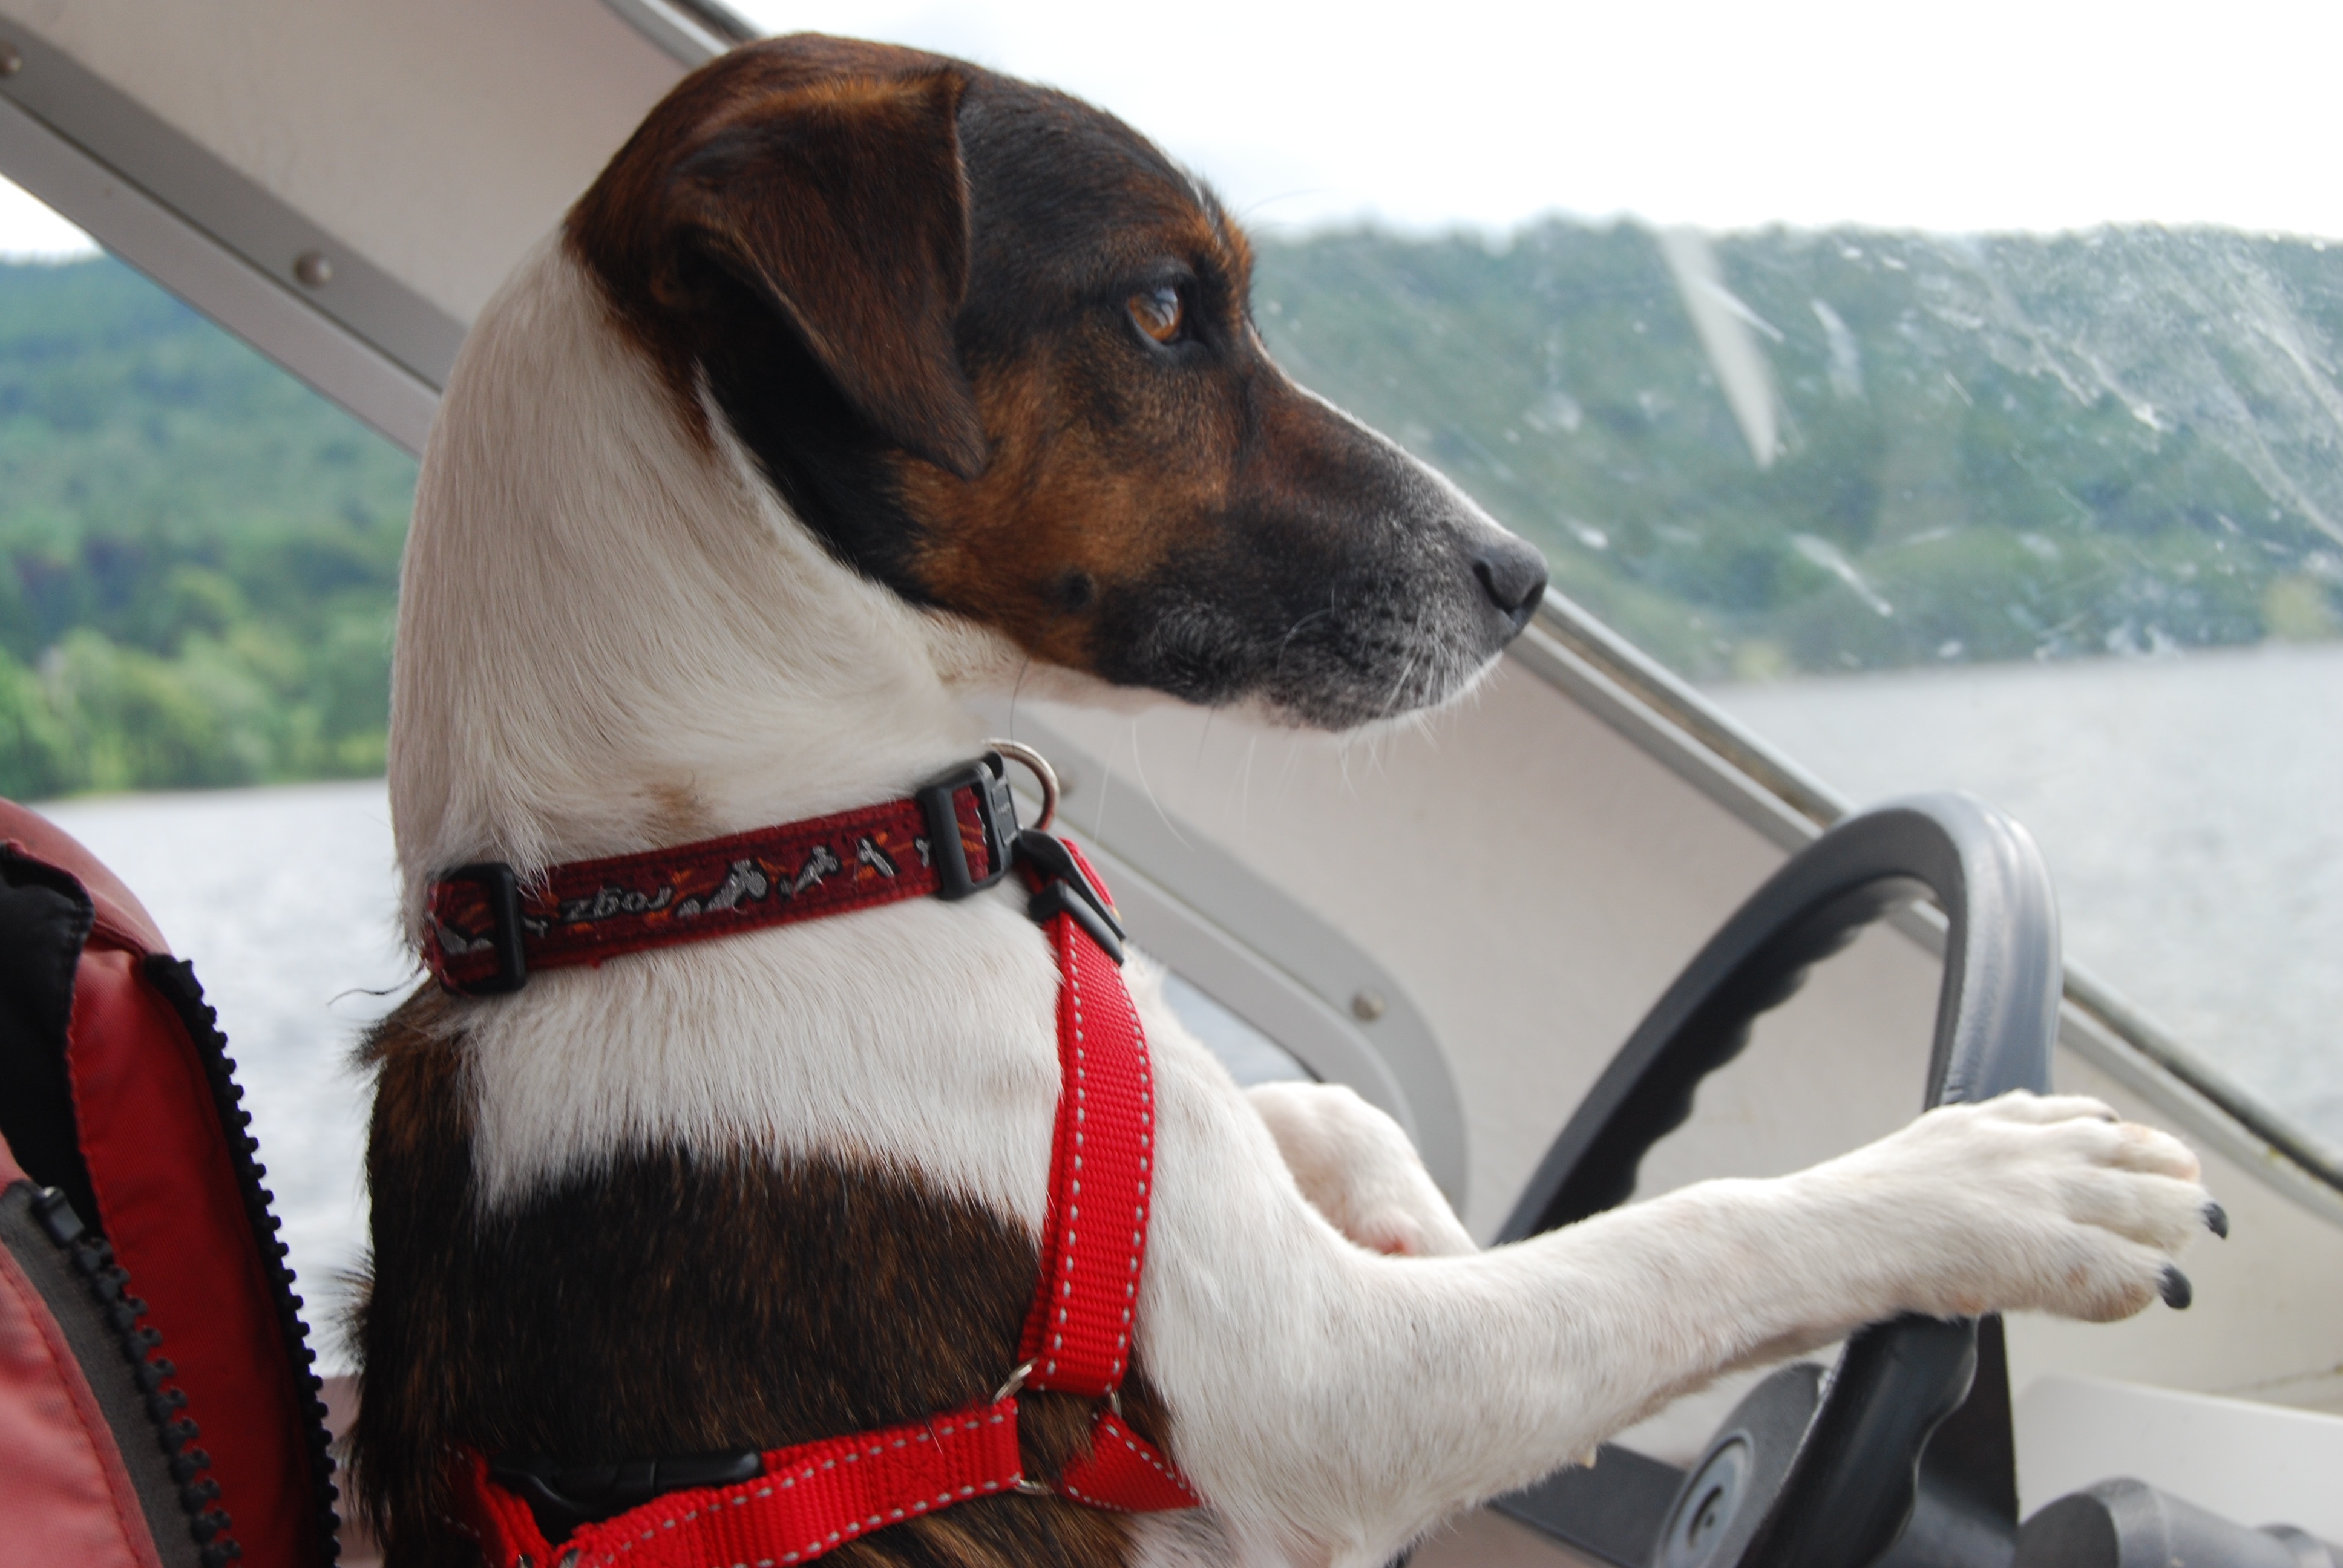
dog, cute, mammal, vertebrate, funny, terrier, jack russell terrier, dog like mammal